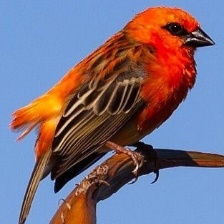
Species: RED FODY
Scientific name: FOUDIA MADAGASCARIENSIS